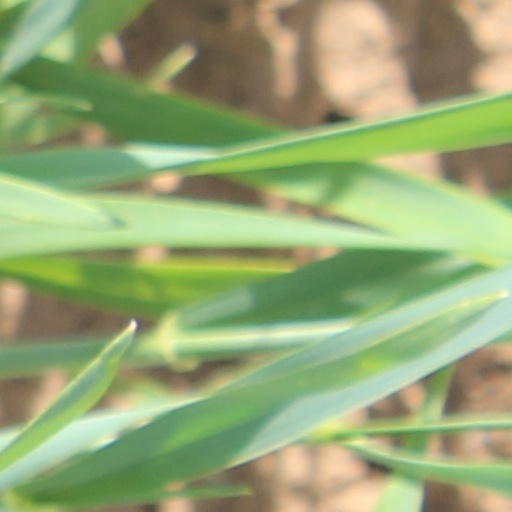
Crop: wheat